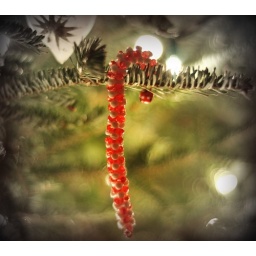
My son created these to hang in our tree every year. They even have a little bell attached!